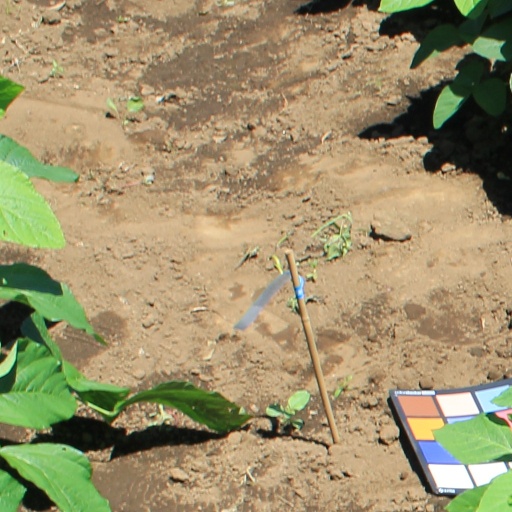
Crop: soybean